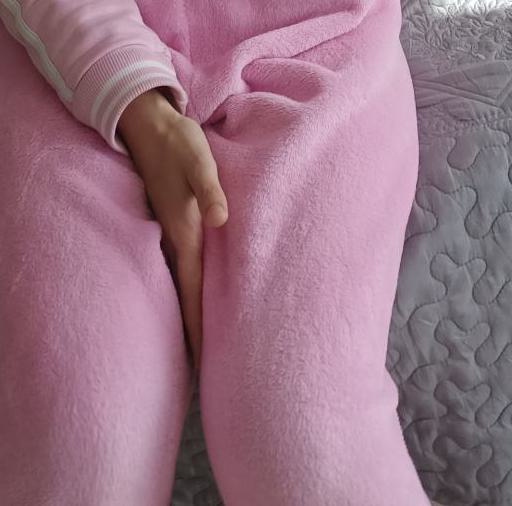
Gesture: no_gesture